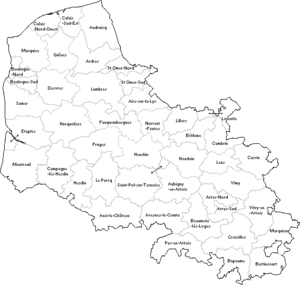
Cantons du Pas-de-Calais en 1887
Le département du Pas-de-Calais compte 39 cantons depuis le redécoupage cantonal de 2014.